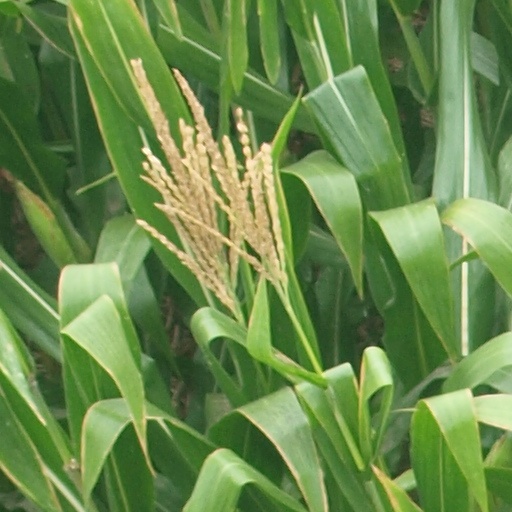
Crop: maize; corn